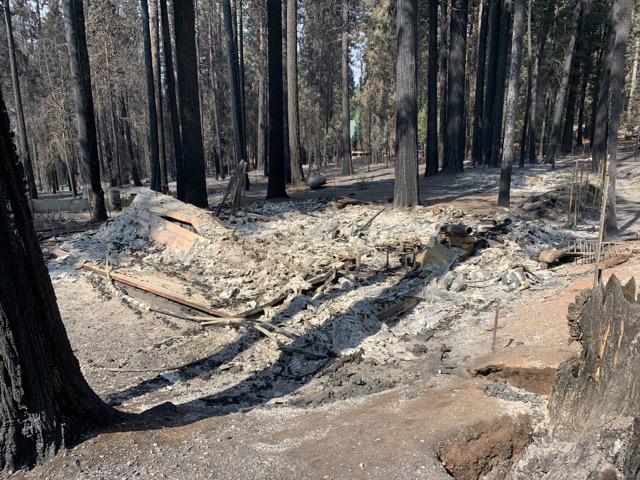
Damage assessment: destroyed